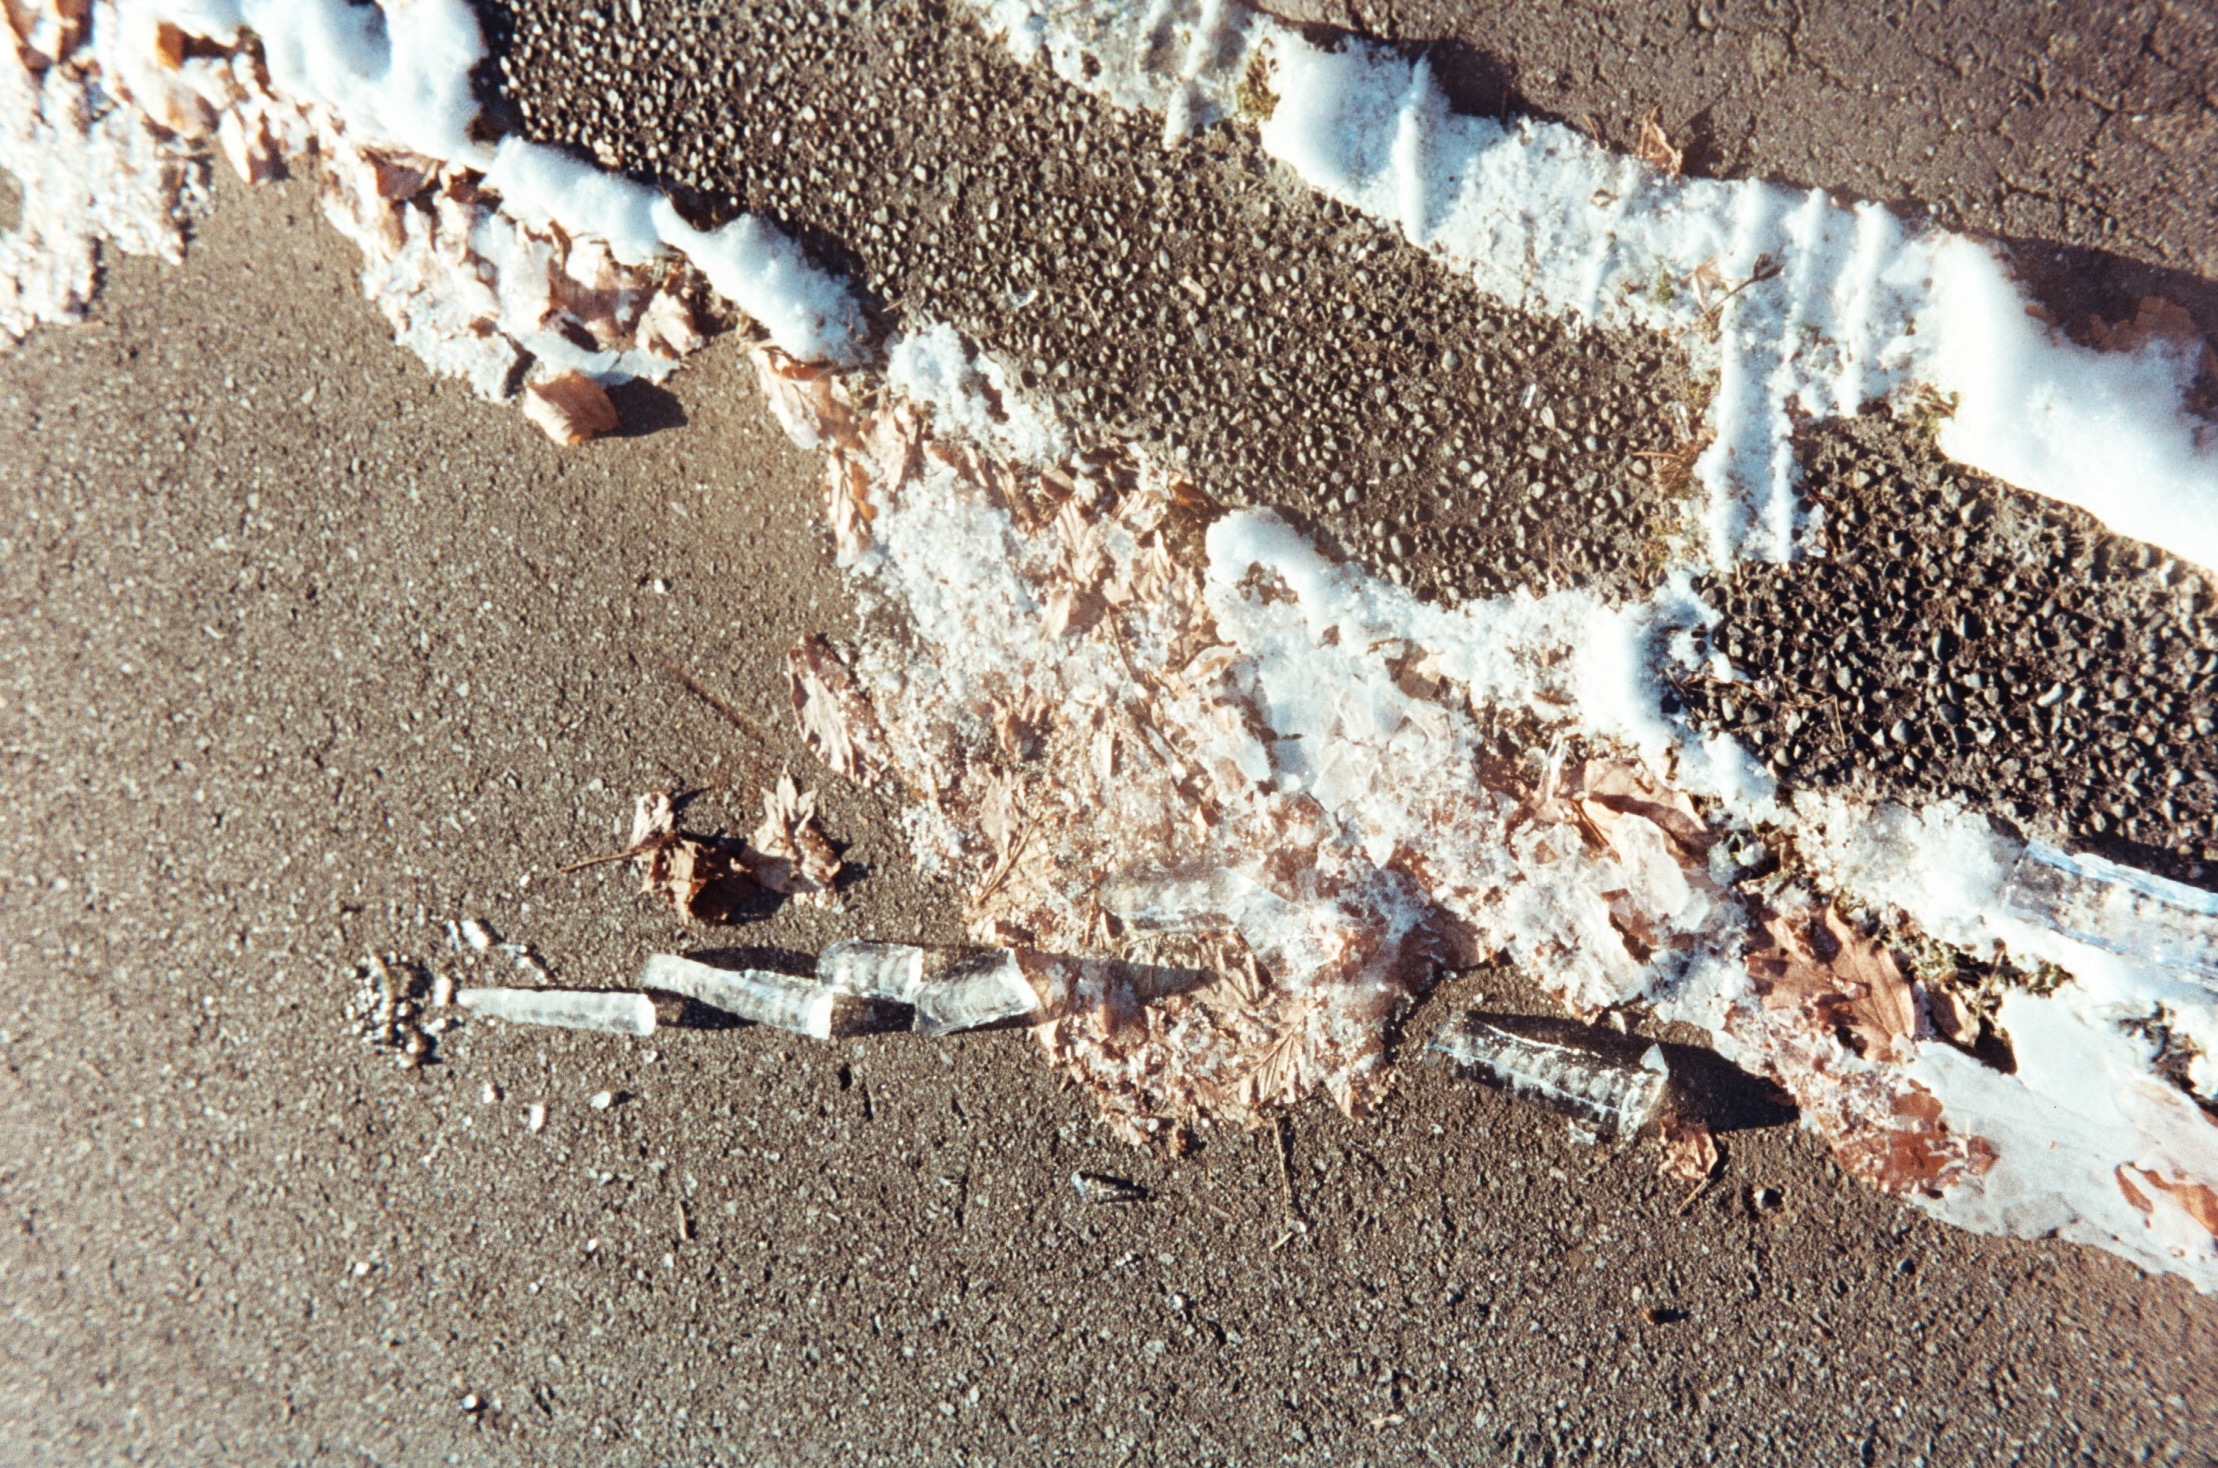
sand, wall, ice, soil, material, icicle, kodakgold200, agfasilette